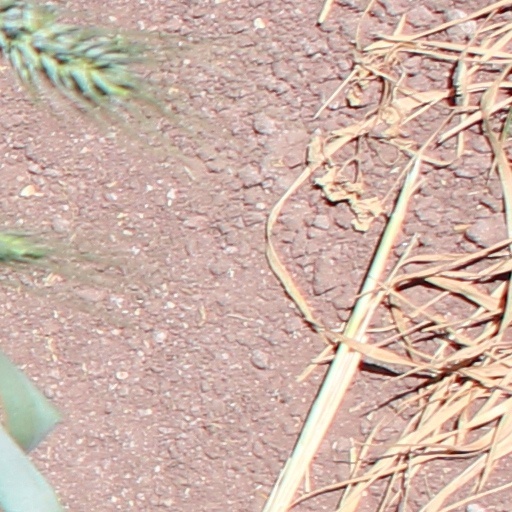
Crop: wheat